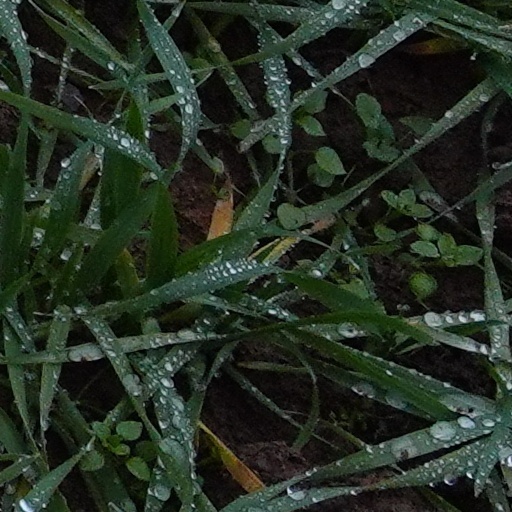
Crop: wheat